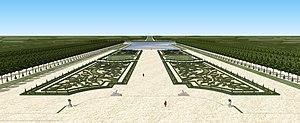
Restitution 3D de la Grande Perspective des jardins du château de Pontchartrain, début du XVIIIe siècle
Le château de Pontchartrain est situé sur la commune de Jouars-Pontchartrain, dans le département des Yvelines, en France.